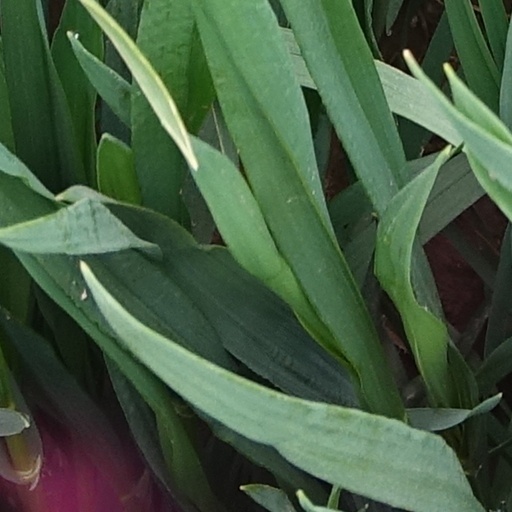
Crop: wheat